Furuset kulturpark

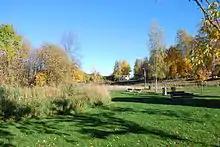
Furuset kulturpark

Furuset kulturpark is a park in the neighborhood of Furuset in Oslo, Norway. It opened in May 2009 at a cost of NOK 5.6 million.